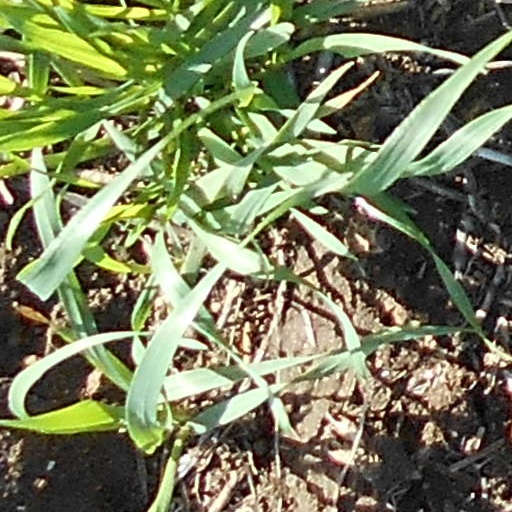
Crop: wheat